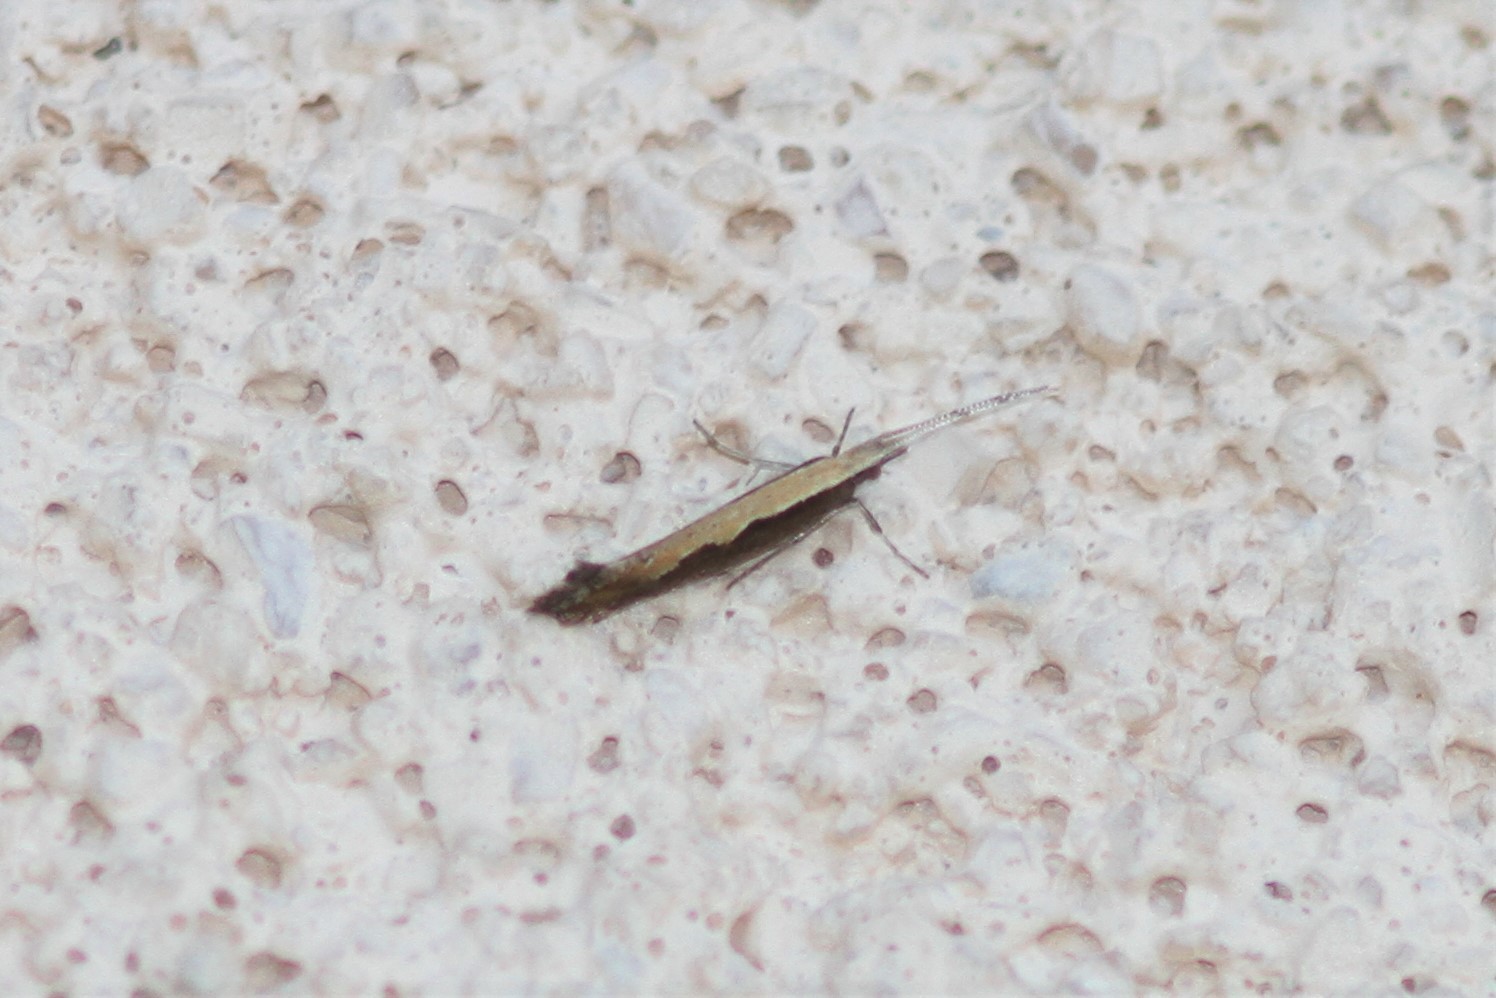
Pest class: diamondback_moth